Save Beirut Heritage

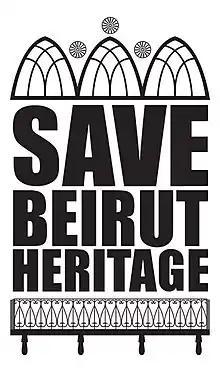
Save Beirut Heritage Logo

Save Beirut Heritage (also known as Save Beirut's Heritage) is a cultural heritage organization based in Beirut, Lebanon.